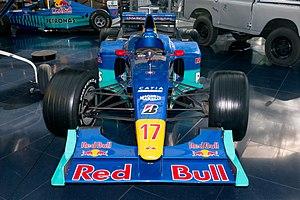
La Sauber C19 est la monoplace de Formule 1 engagée par l'écurie Sauber lors de la saison 2000 de Formule 1. Elle est pilotée par le Brésilien Pedro Diniz et le Finlandais Mika Salo. Les pilotes d'essais sont le Finlandais Kimi Räikkönen et le Brésilien Enrique Bernoldi. La C19 est mue par un moteur Ferrari 048, rebadgé Petronas.